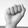
ASL letter: A